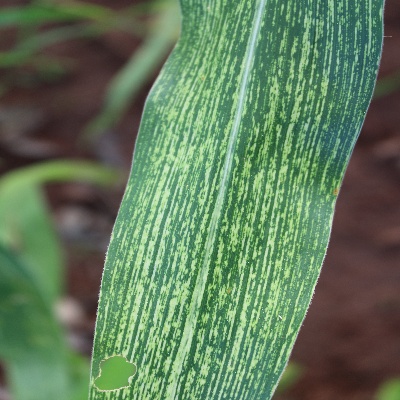
Crop: Maize
Condition: streak virus